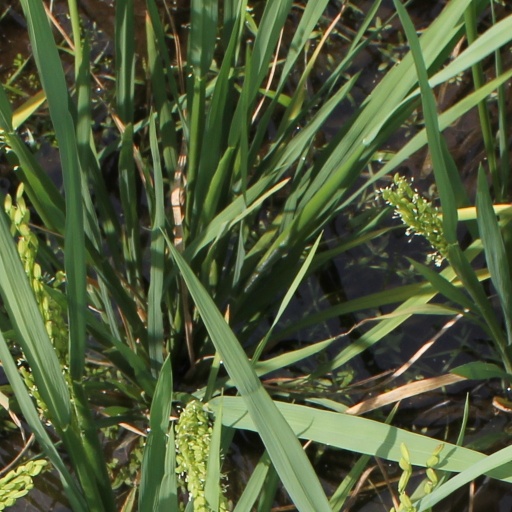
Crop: rice